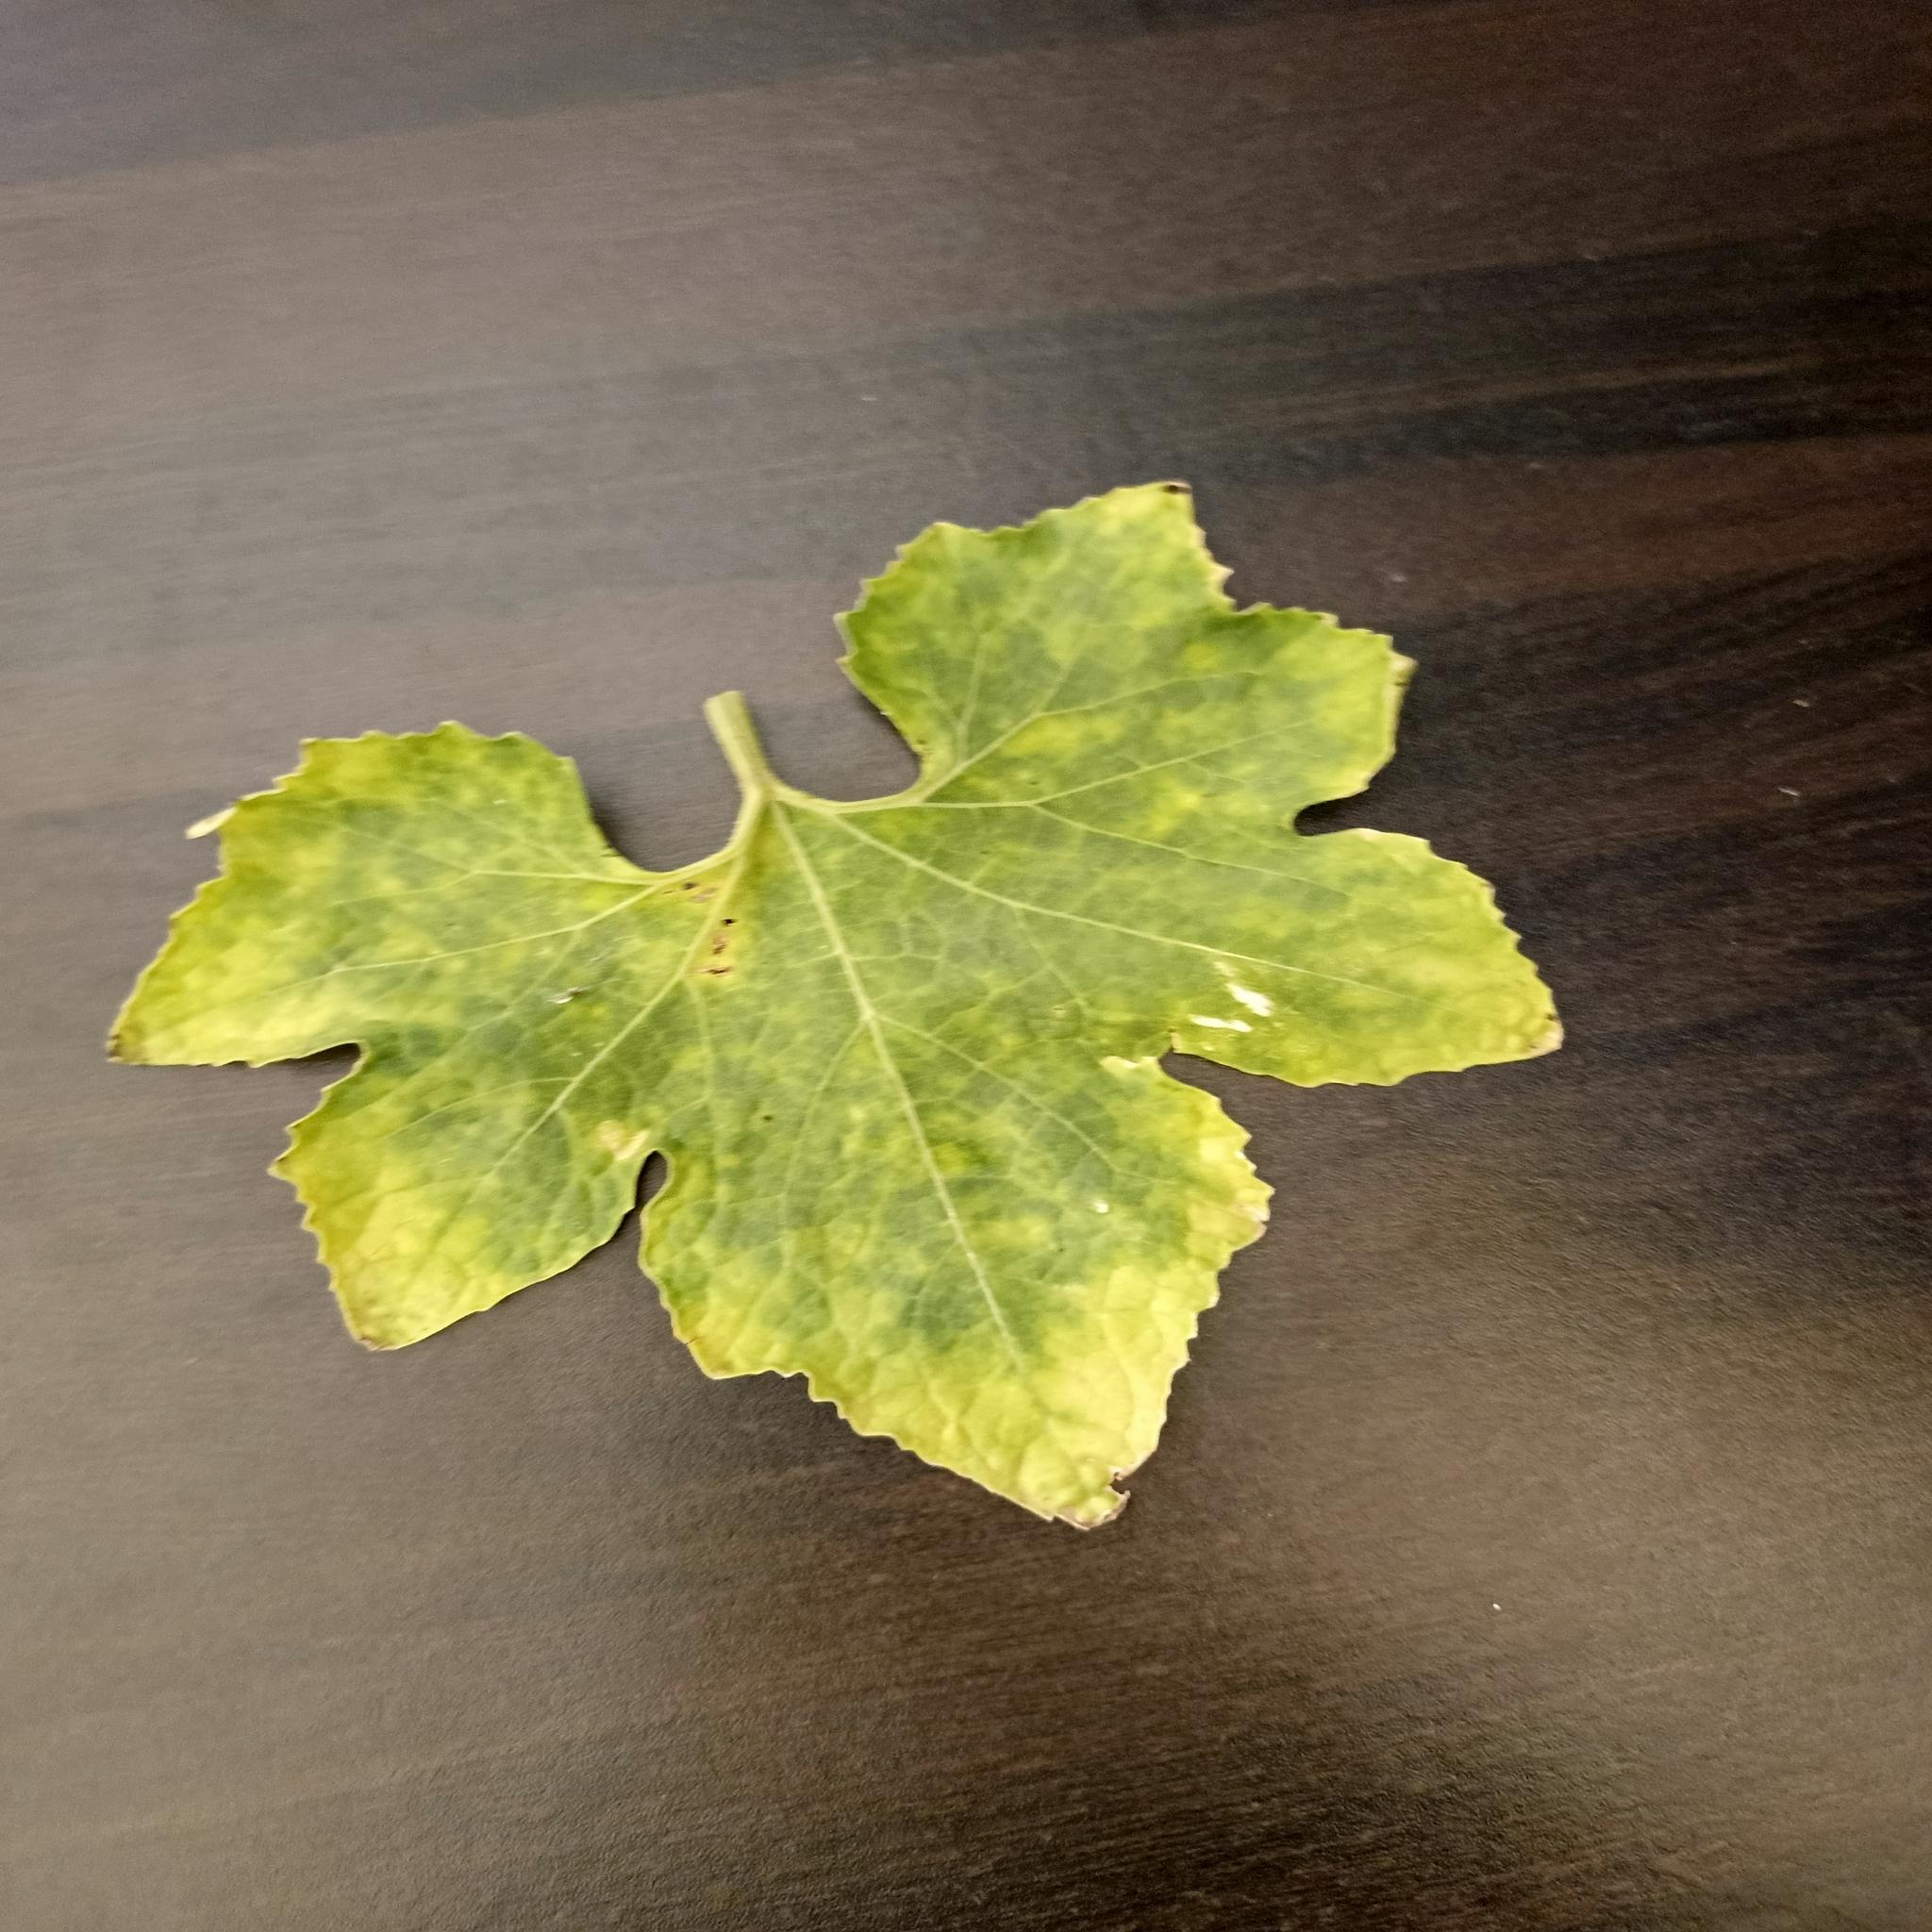
Label: Downy mildew